List of Kamaz vehicles

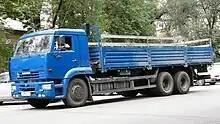
3rd Generations of KAMAZ. KamAZ-65117

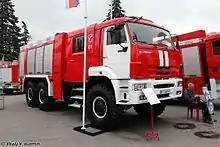
Firefighting vehicle ATs-5,0-100 on KamAZ-65224 chassis (4th Generation of KAMAZ trucks

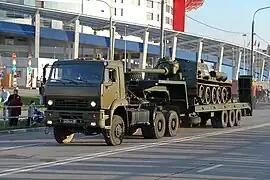
Military tank transporter KamAZ-65225 with an SU-85 at the parade rehearsal in Red Square

The KamAZ Мустанг (Mustang) is a family of general military utility trucks with numerous variants. The family is based on the 1st generation KamAZ family launched in the early 1980s. A three-person cab is standard across the Mustang range. It has a sleeping berth and tilts forward for engine access. This cab can be fitted with an add-on armour kit.